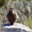
Label: bird